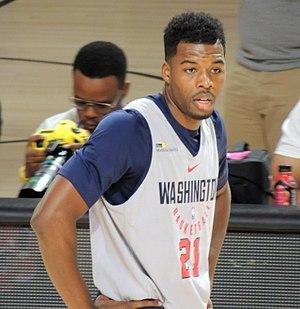
Carrick Felix, né le 17 août 1990 à Las Vegas, Nevada, est un joueur américain de basket-ball. Il évolue au poste d'arrière.